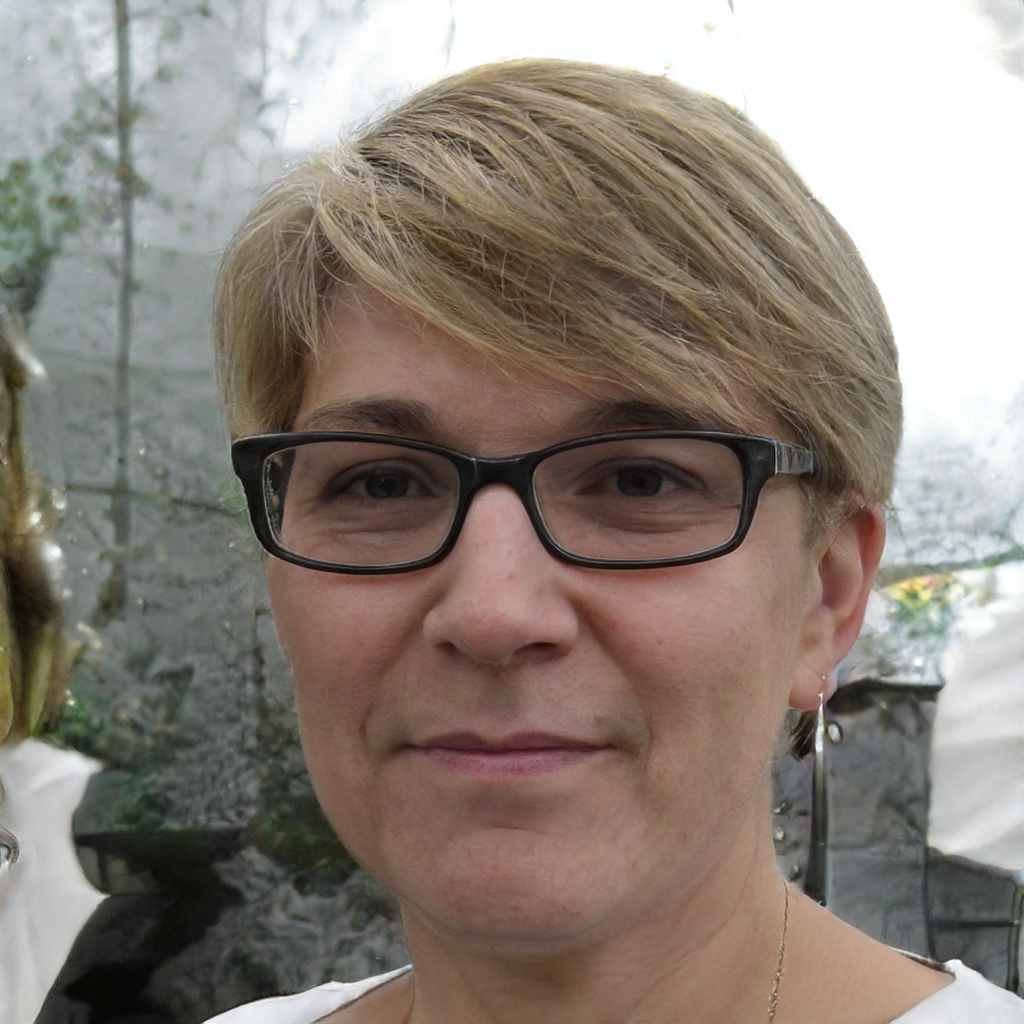
Label: Colored